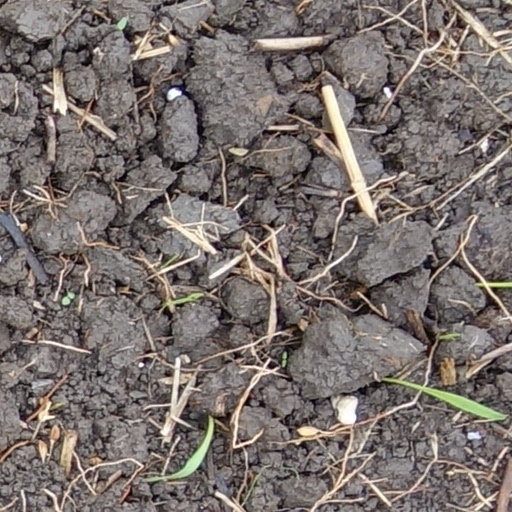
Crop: wheat